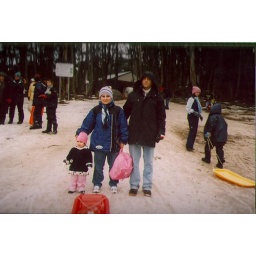
snow trip in lake mountain July 2005